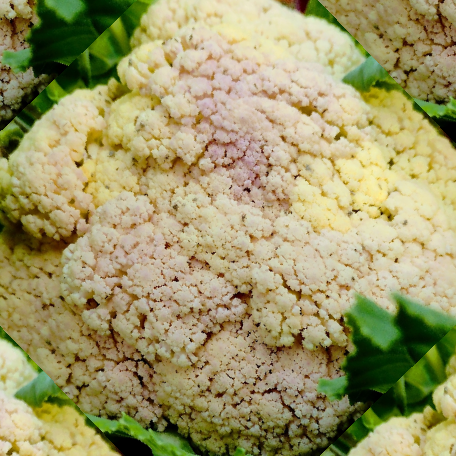
Label: Bacterial spot rot